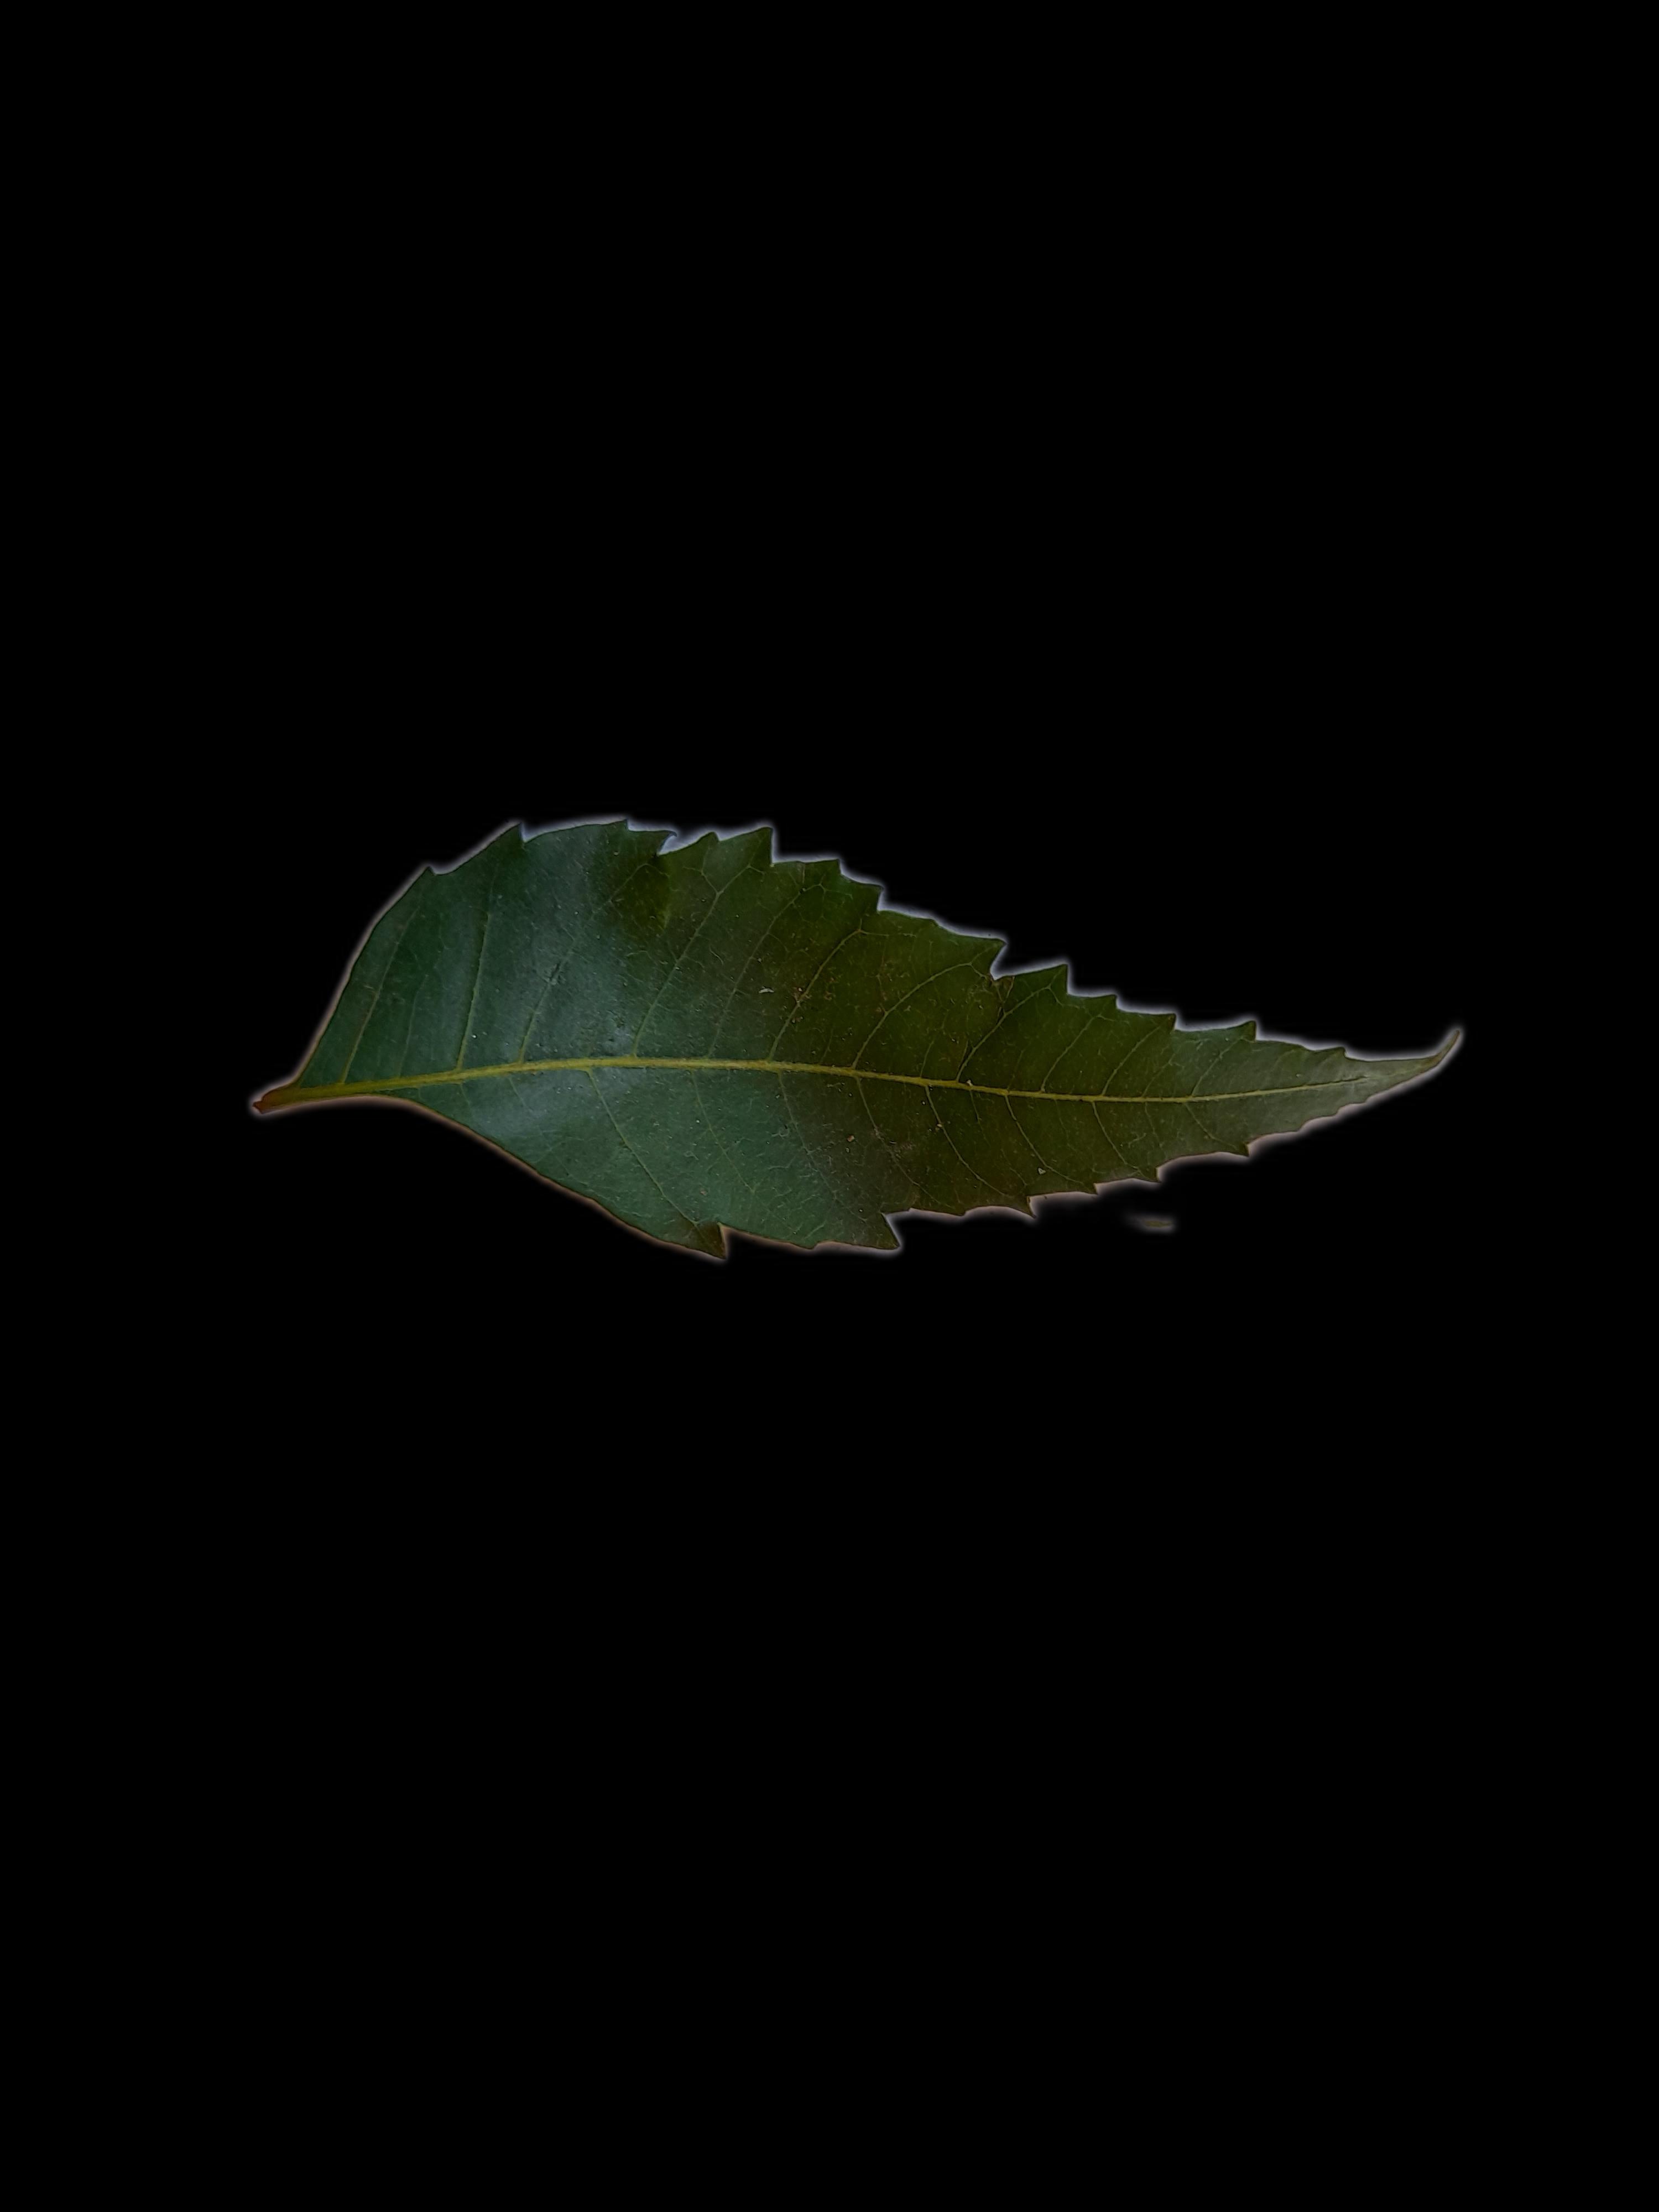
Plant: Neem